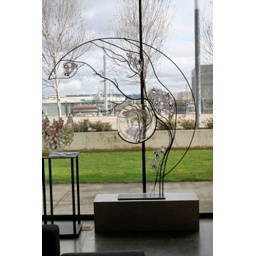
This lovely metal and glass sculpture was in the front window of the Vetri Gallery. Tacoma, Washington. January 31, 2010